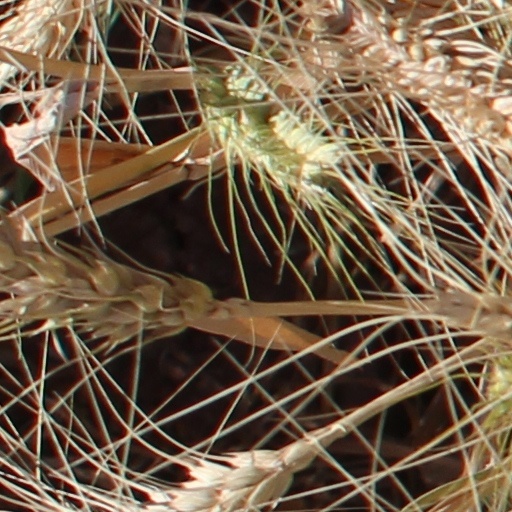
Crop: wheat